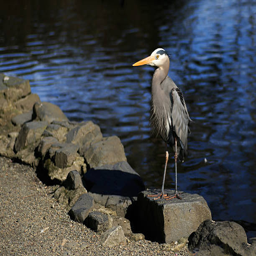
biological species by a pond